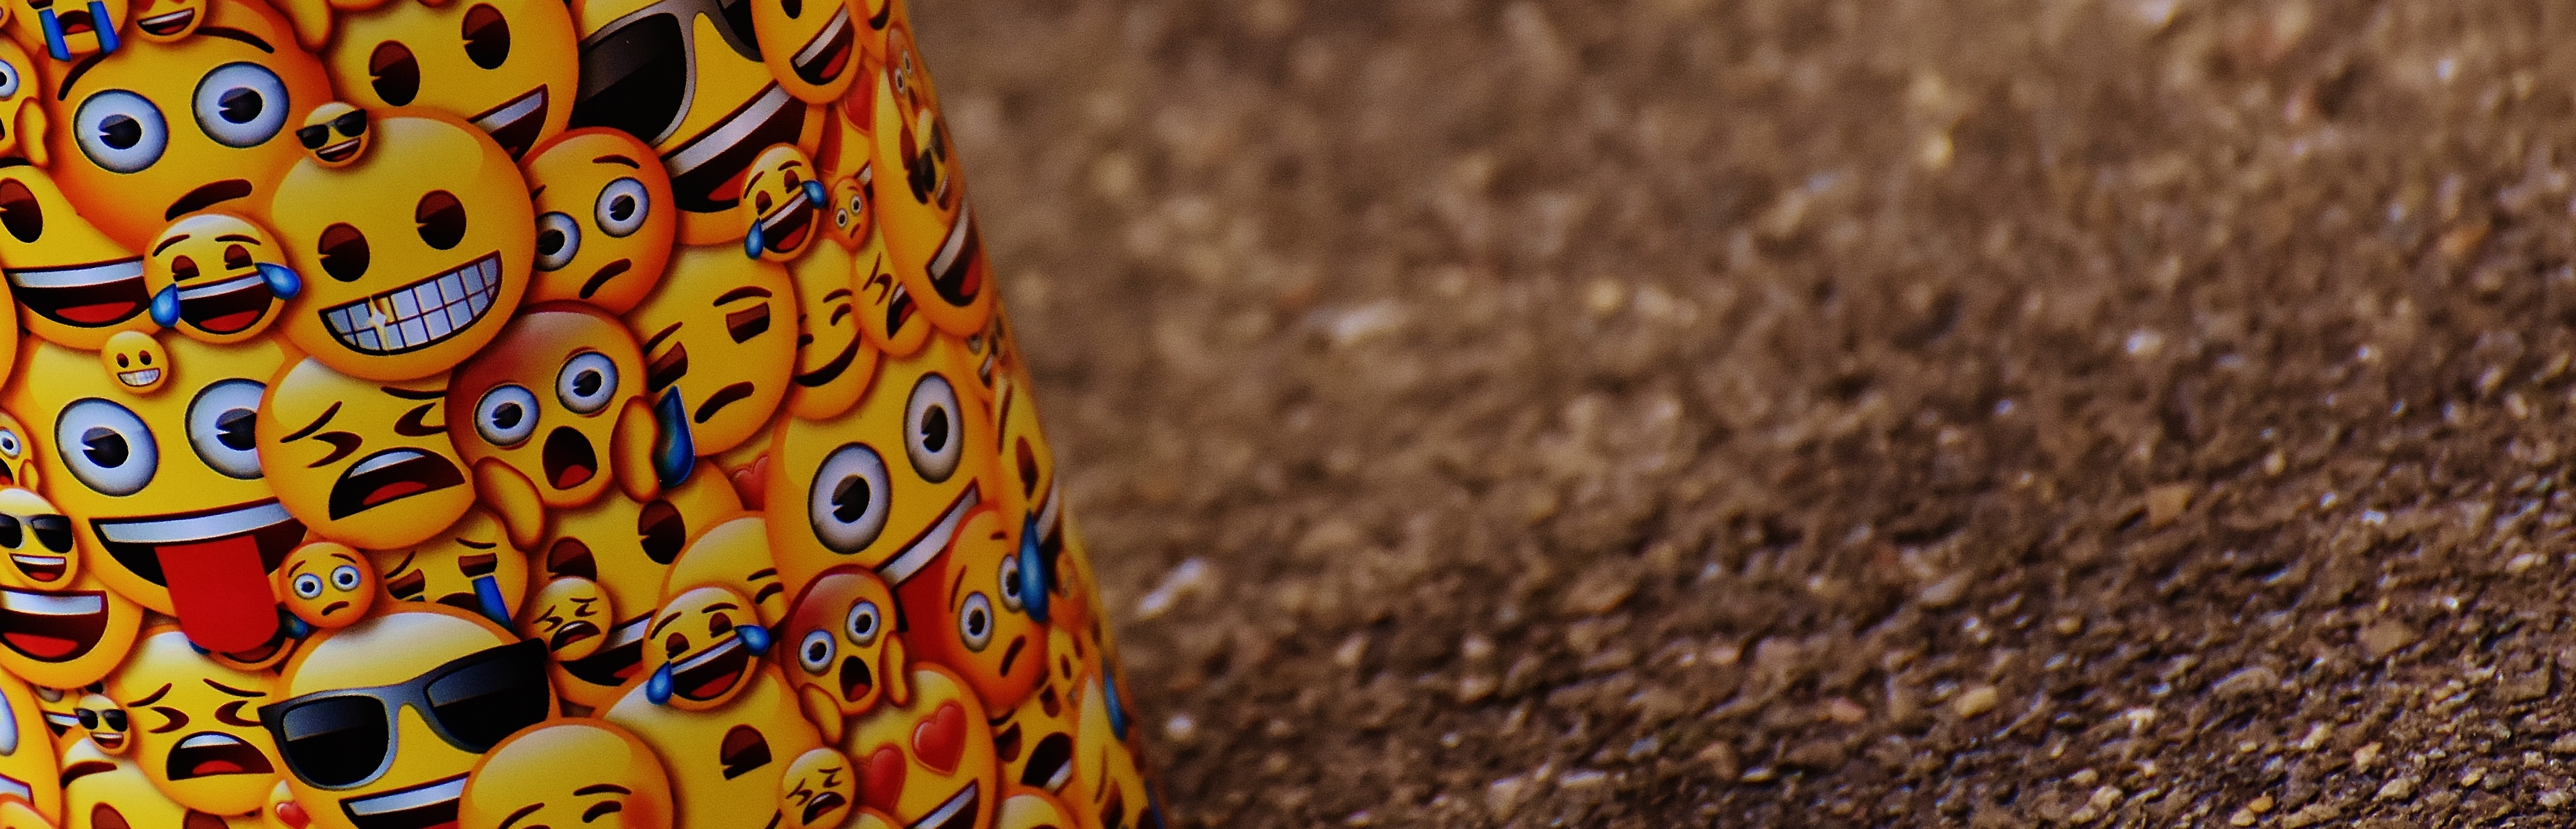
spring, color, soil, box, yellow, season, smile, laugh, cheerful, face, happy, funny, joy, all, cheeky, emotions, luck, emotion, feeling, emoji, smiley, good mood, emoticon, joy of life, smilies